Wolfgang Ganter

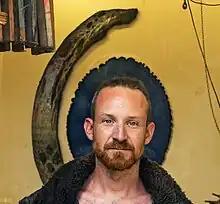

Wolfgang Ganter (born June 22, 1978, in Stuttgart) is a German photographer and visual artist based in Berlin. He uses bacterial cultures, chemical process, dyes and time to transform the photos of renown artworks, which are then fixed and photographed in detail. His work is also included in permanent collections such as the Museum der Moderne Salzburg, Kunsthalle Mannheim, Futurium, Karolinska Institute and the Städtische Museen Heilbronn.